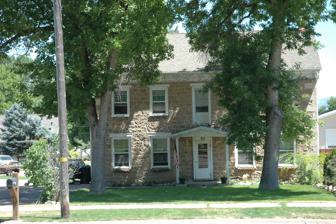
Building: Howell-Theurer House
Country: United States of America
Year built: 1869
United States historic place Howell-Theurer House U.S. National Register of Historic Places The house in 2014 Show map of Utah Show map of the United States Location 30 South 100 East, Wellsville, Utah Coordinates 41°38′16″N 111°55′49″W / 41.63778°N 111.93028°W / 41.63778; -111.93028 ( Howell-Theurer House ) Area 0.3 acres (0.12 ha) Built 1869 ( 1869 ) Architectural style I-house NRHP reference No. 79002490 Added to NRHP October 18, 1979 The Howell-Theurer House is a historic two-story house in Wellsville, Utah . It was built as an I-house in 1869. It was the boyhood home of Joseph Howell , who served as a member of the Utah Territorial Legislature from 1886 to 1892, the Utah Senate from 1896 to 1900, and the United States House of Representatives from 1903 to 1917. It has been listed on the National Register of Historic Places since October 18, 1979. References